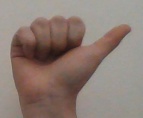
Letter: dhad